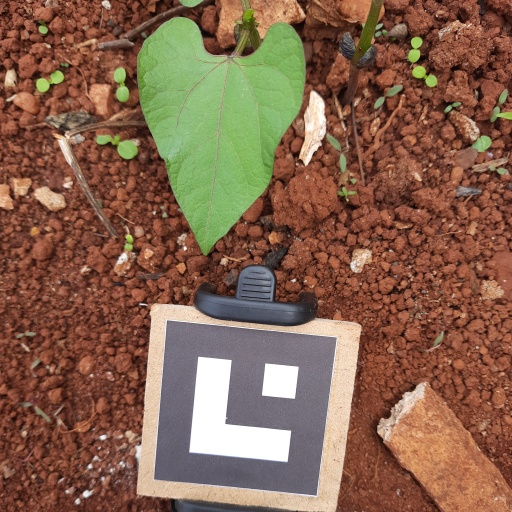
Observations: wavy surface, no eating holes, under cloudy sky